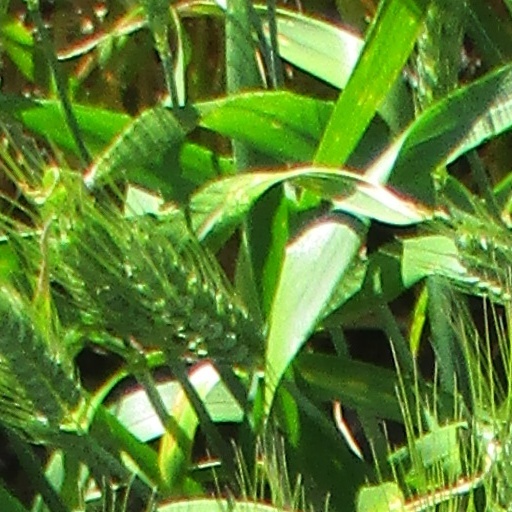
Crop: wheat